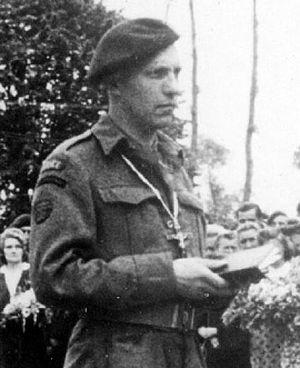
René de Naurois (1906-2006), prêtre catholique, aumônier militaire, compagnon de la Libération, Juste parmi les nations, ornithologue
René de Naurois est un prêtre et résistant français. Il a été décoré de l’ordre de la Libération et a reçu le titre de « Juste parmi les nations » en 1989 pour son action en faveur des Juifs pendant la Seconde Guerre mondiale. Il est aussi ornithologue.